Mayflower Compact signatories

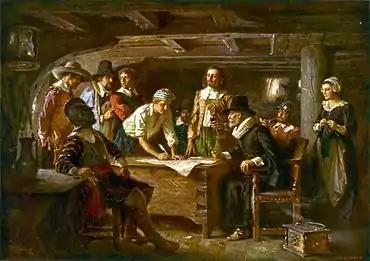
"Signing the Mayflower Compact 1620", a painting by Jean Leon Gerome Ferris 1899

The Mayflower Compact was an iconic document in the history of America, written and signed aboard the "Mayflower" on November 11, 1620, while anchored in Provincetown Harbor in Massachusetts. The Compact was originally drafted as an instrument to maintain unity and discipline in Plymouth Colony, but it has become one of the most historic documents in American history. It was published in London in "Mourt's Relation" in 1622, and the authors had added a preamble to clarify its meaning: "it was thought good there should be an association and agreement, that we should combine together in one body, and to submit to such government and governors as we should by common consent agree to make and choose."